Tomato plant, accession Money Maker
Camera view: bottom (45 deg); turntable rotation: 120 degrees
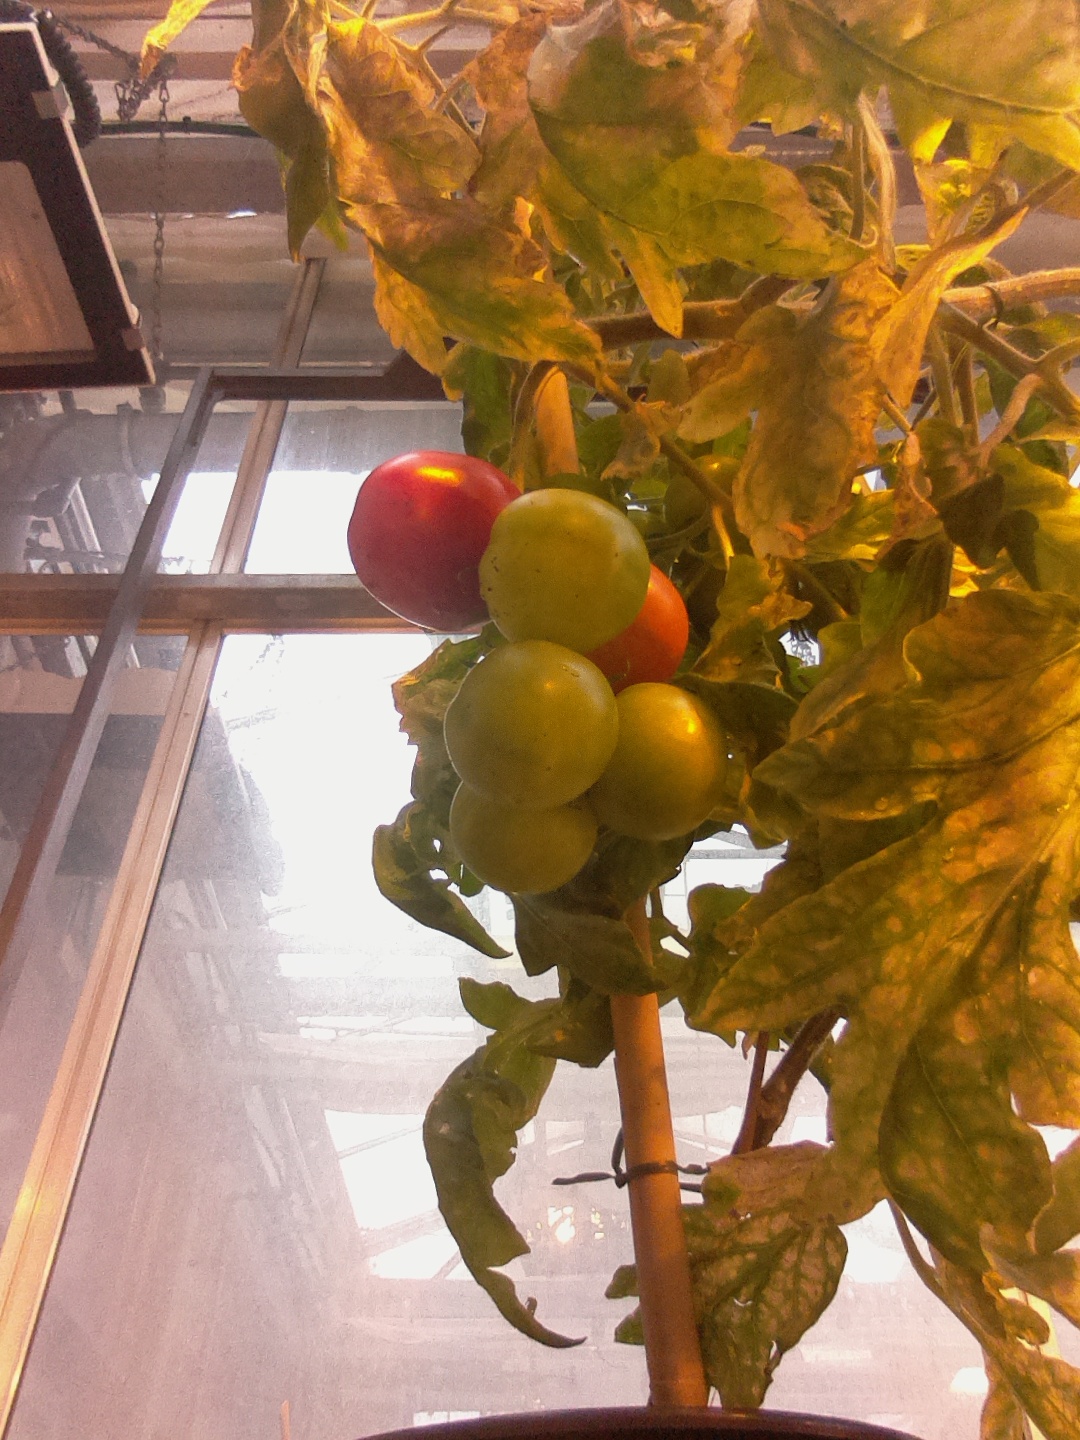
BBCH growth stage 82: 20%-30% of fruits show typical fully ripe color